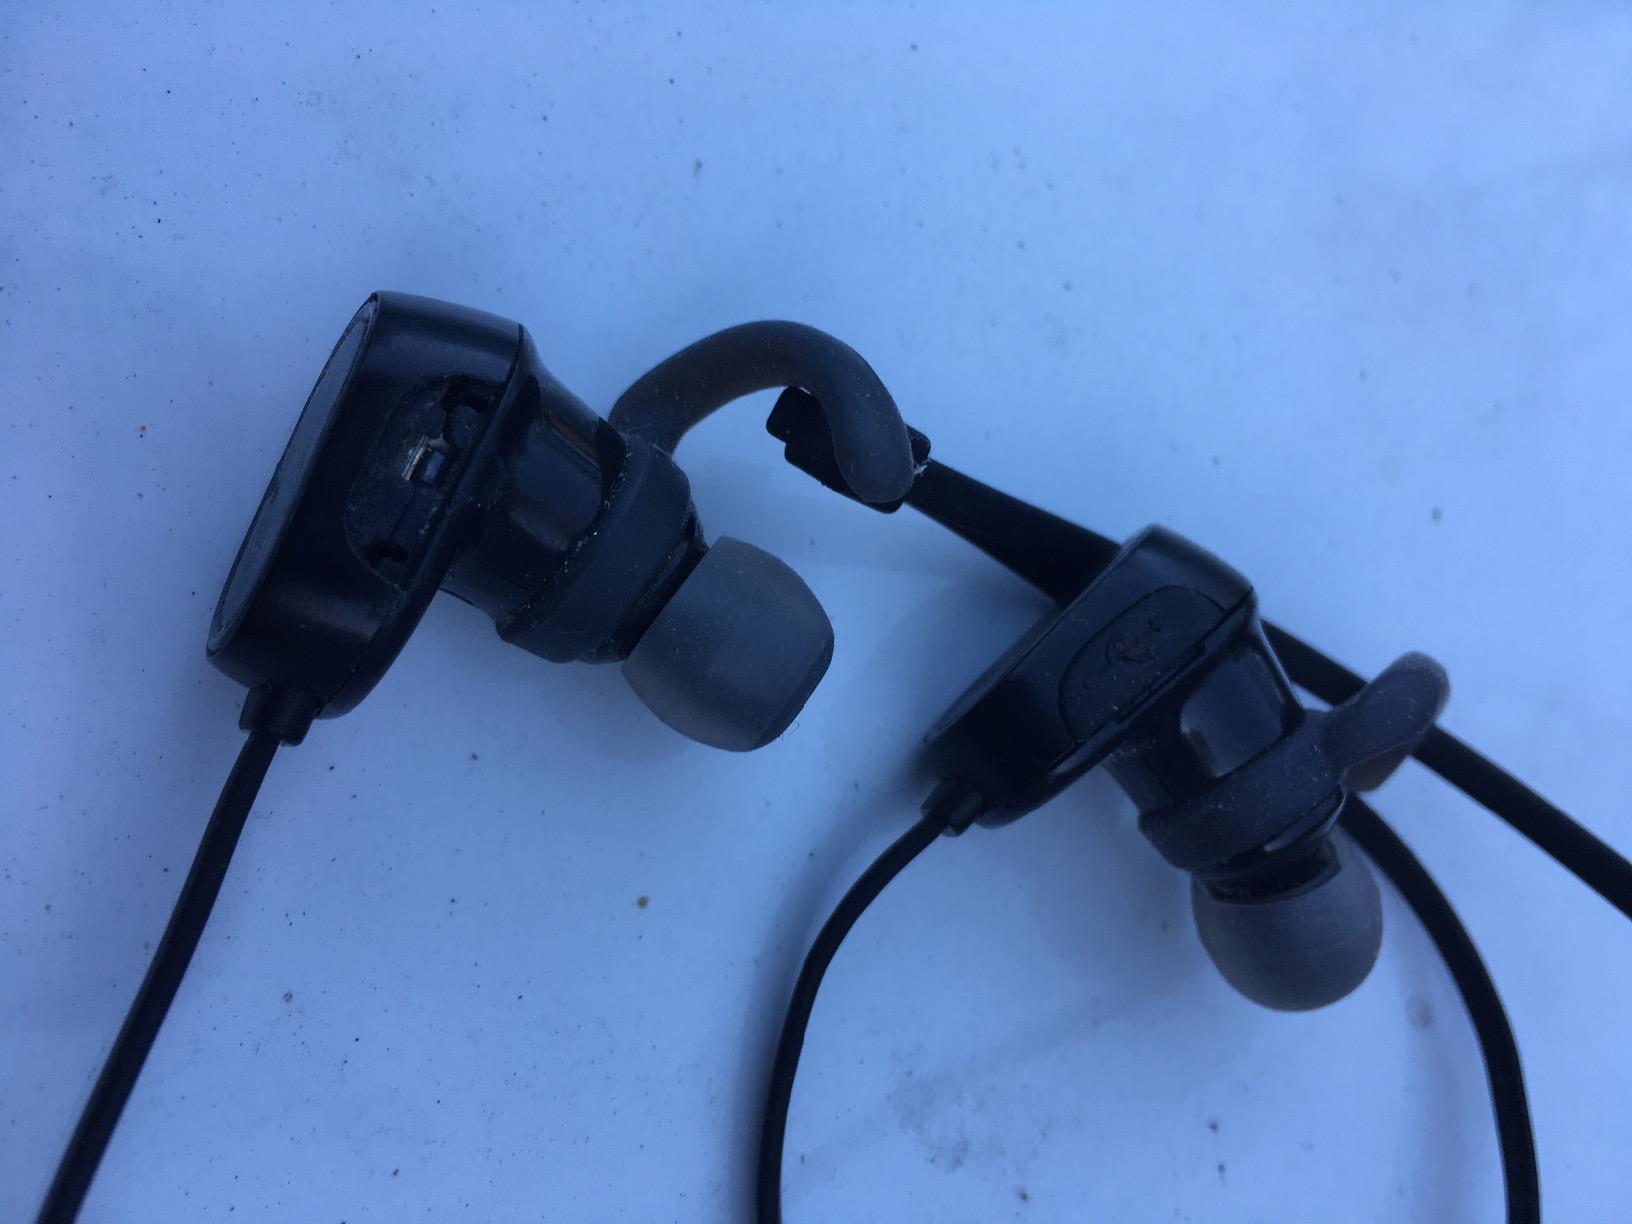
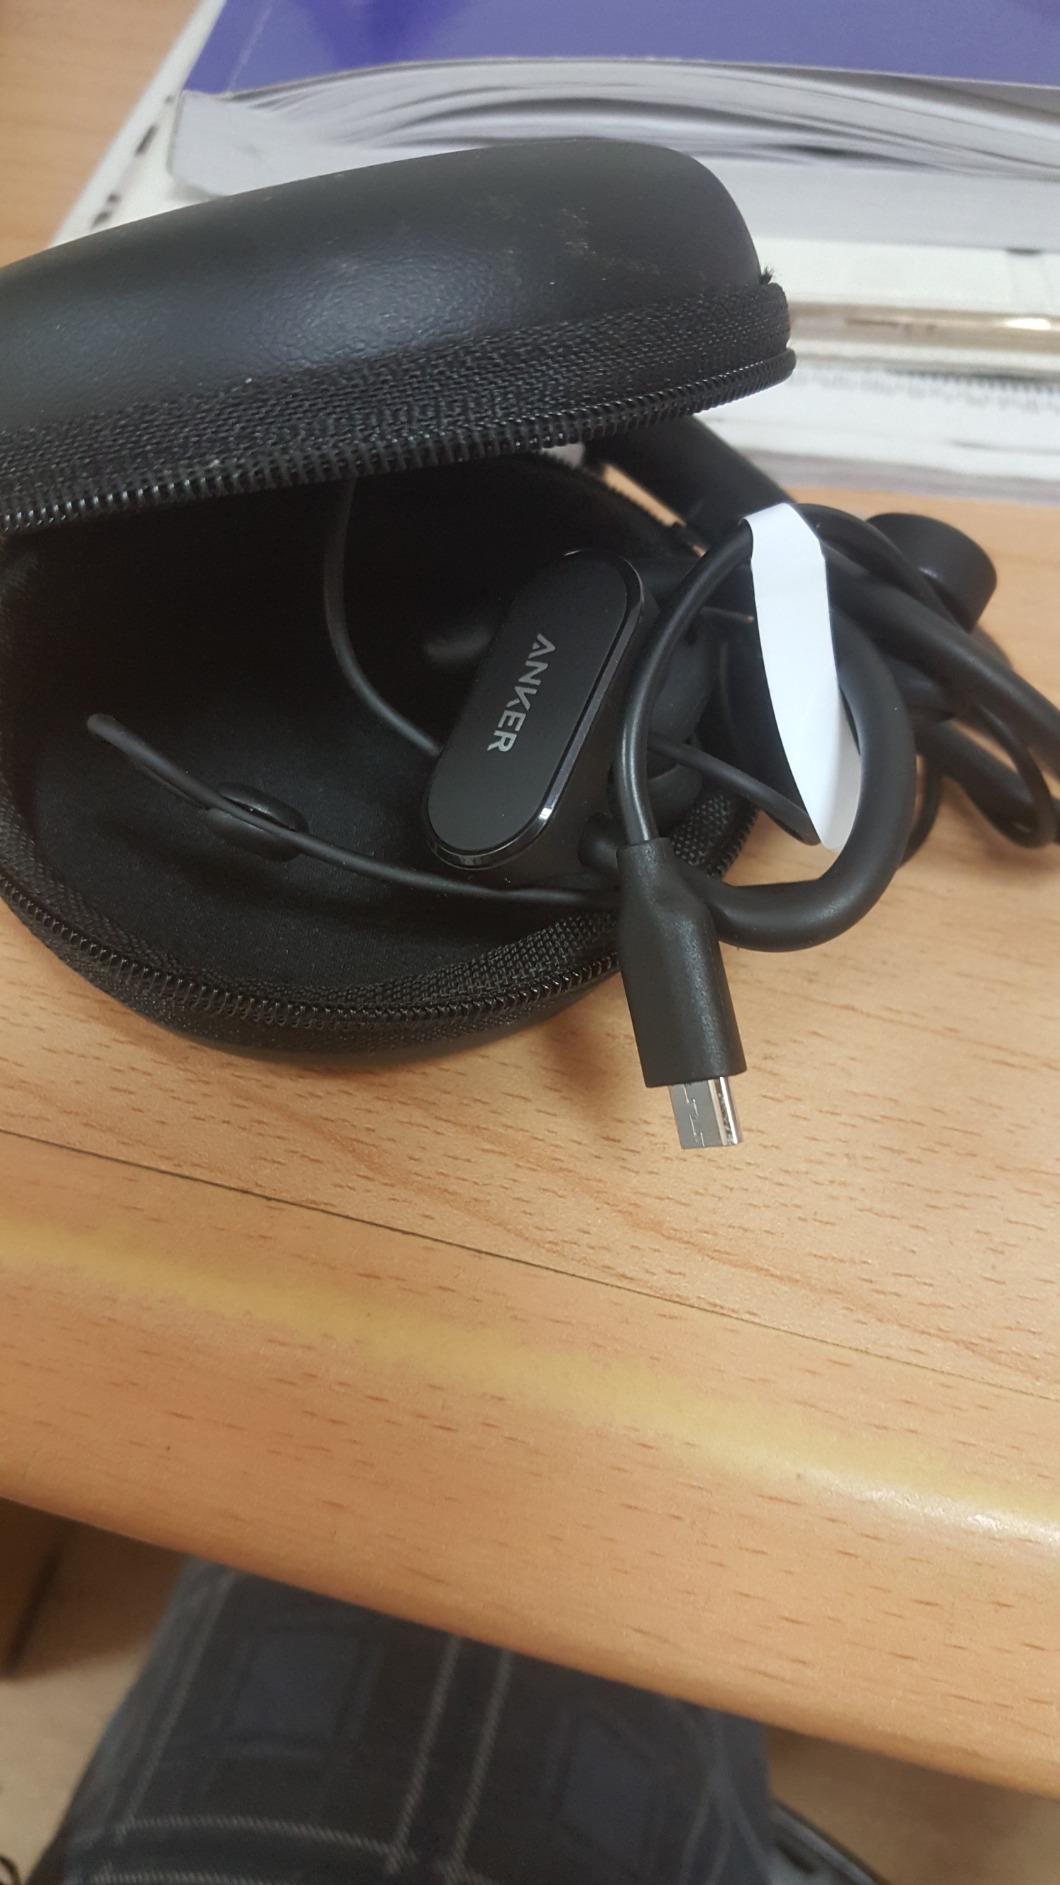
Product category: headphones
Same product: no